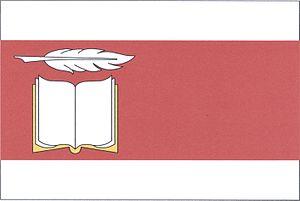
Řestoky est une commune du district de Chrudim, dans la région de Pardubice, en République tchèque. Sa population s'élevait à 483 habitants en 2017.